Baltimore Polytechnic Institute

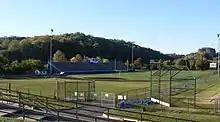
Poly's Lumsden-Scott Stadium

In addition to the school's football program, Poly's sports include basketball, soccer, cross-country, track and field, lacrosse, baseball, hockey, swimming, tennis, volleyball, and wrestling. The boys' basketball team won three state championship titles in a row between 2016 and 2019. The Poly "Engineers" baseball team has won nine Baltimore City championships since 2005 under head coach Corey Goodwin.